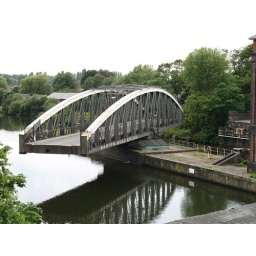
Barton road bridge in action